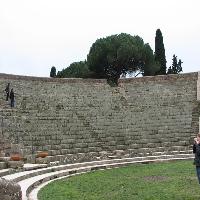
Weather: cloudy or overcast